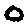
Label: 0